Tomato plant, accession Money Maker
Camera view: vertical (180 deg); turntable rotation: 150 degrees
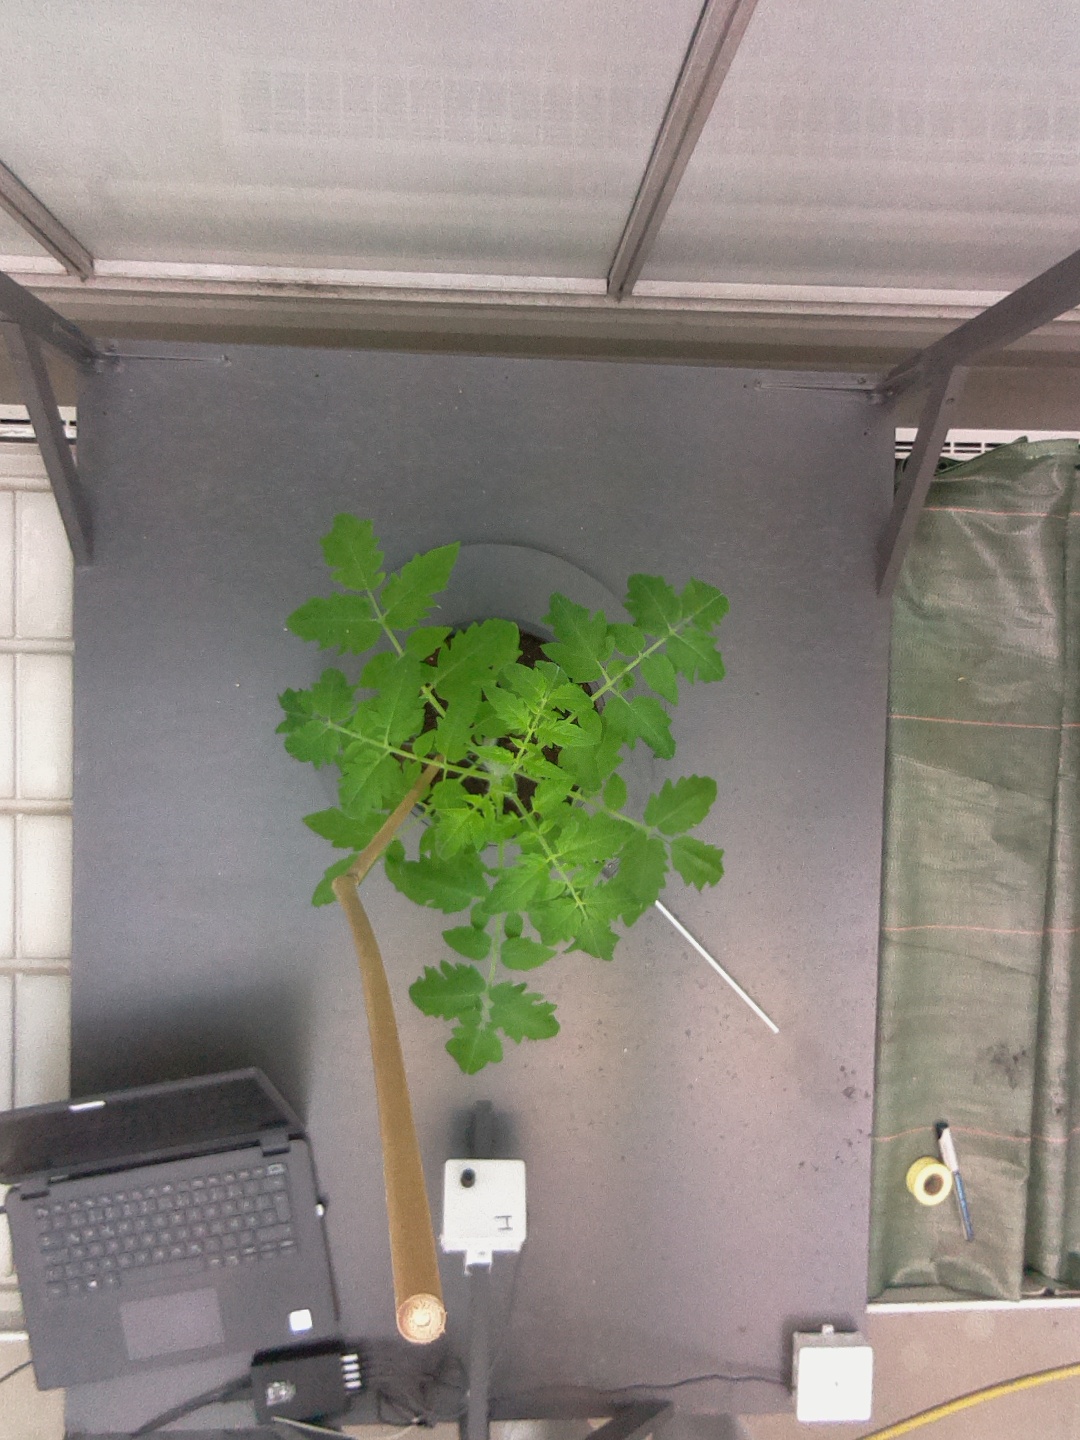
BBCH growth stage 14: 8 of true leaves visible